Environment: real
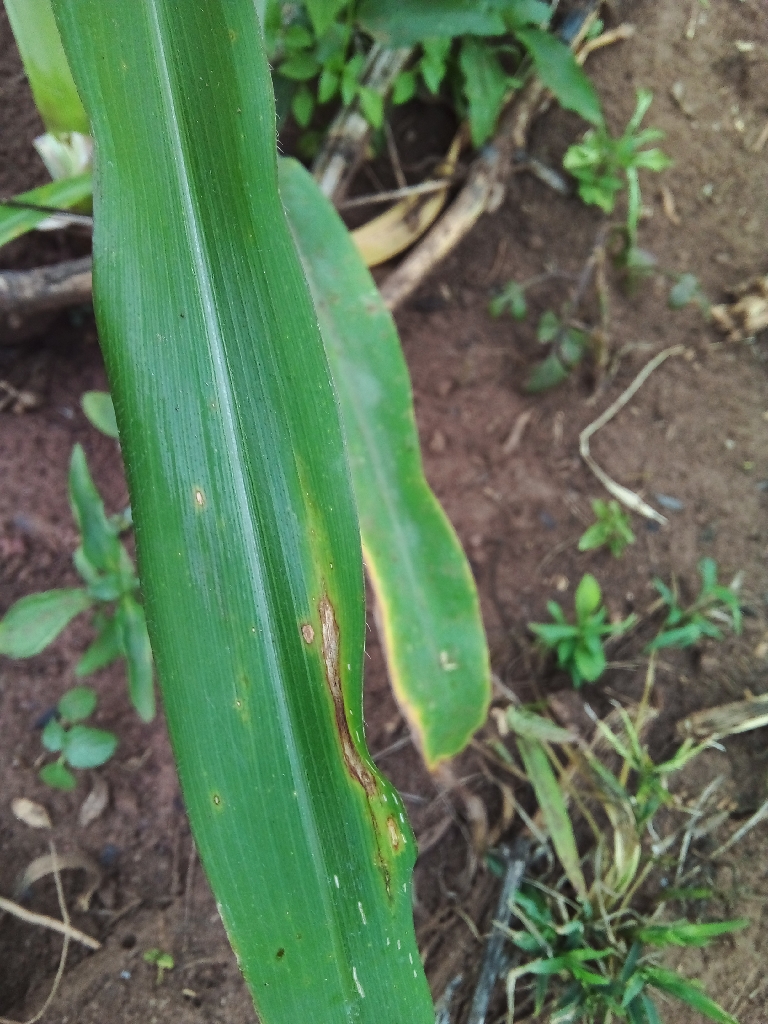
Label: northern_corn_leaf_blight